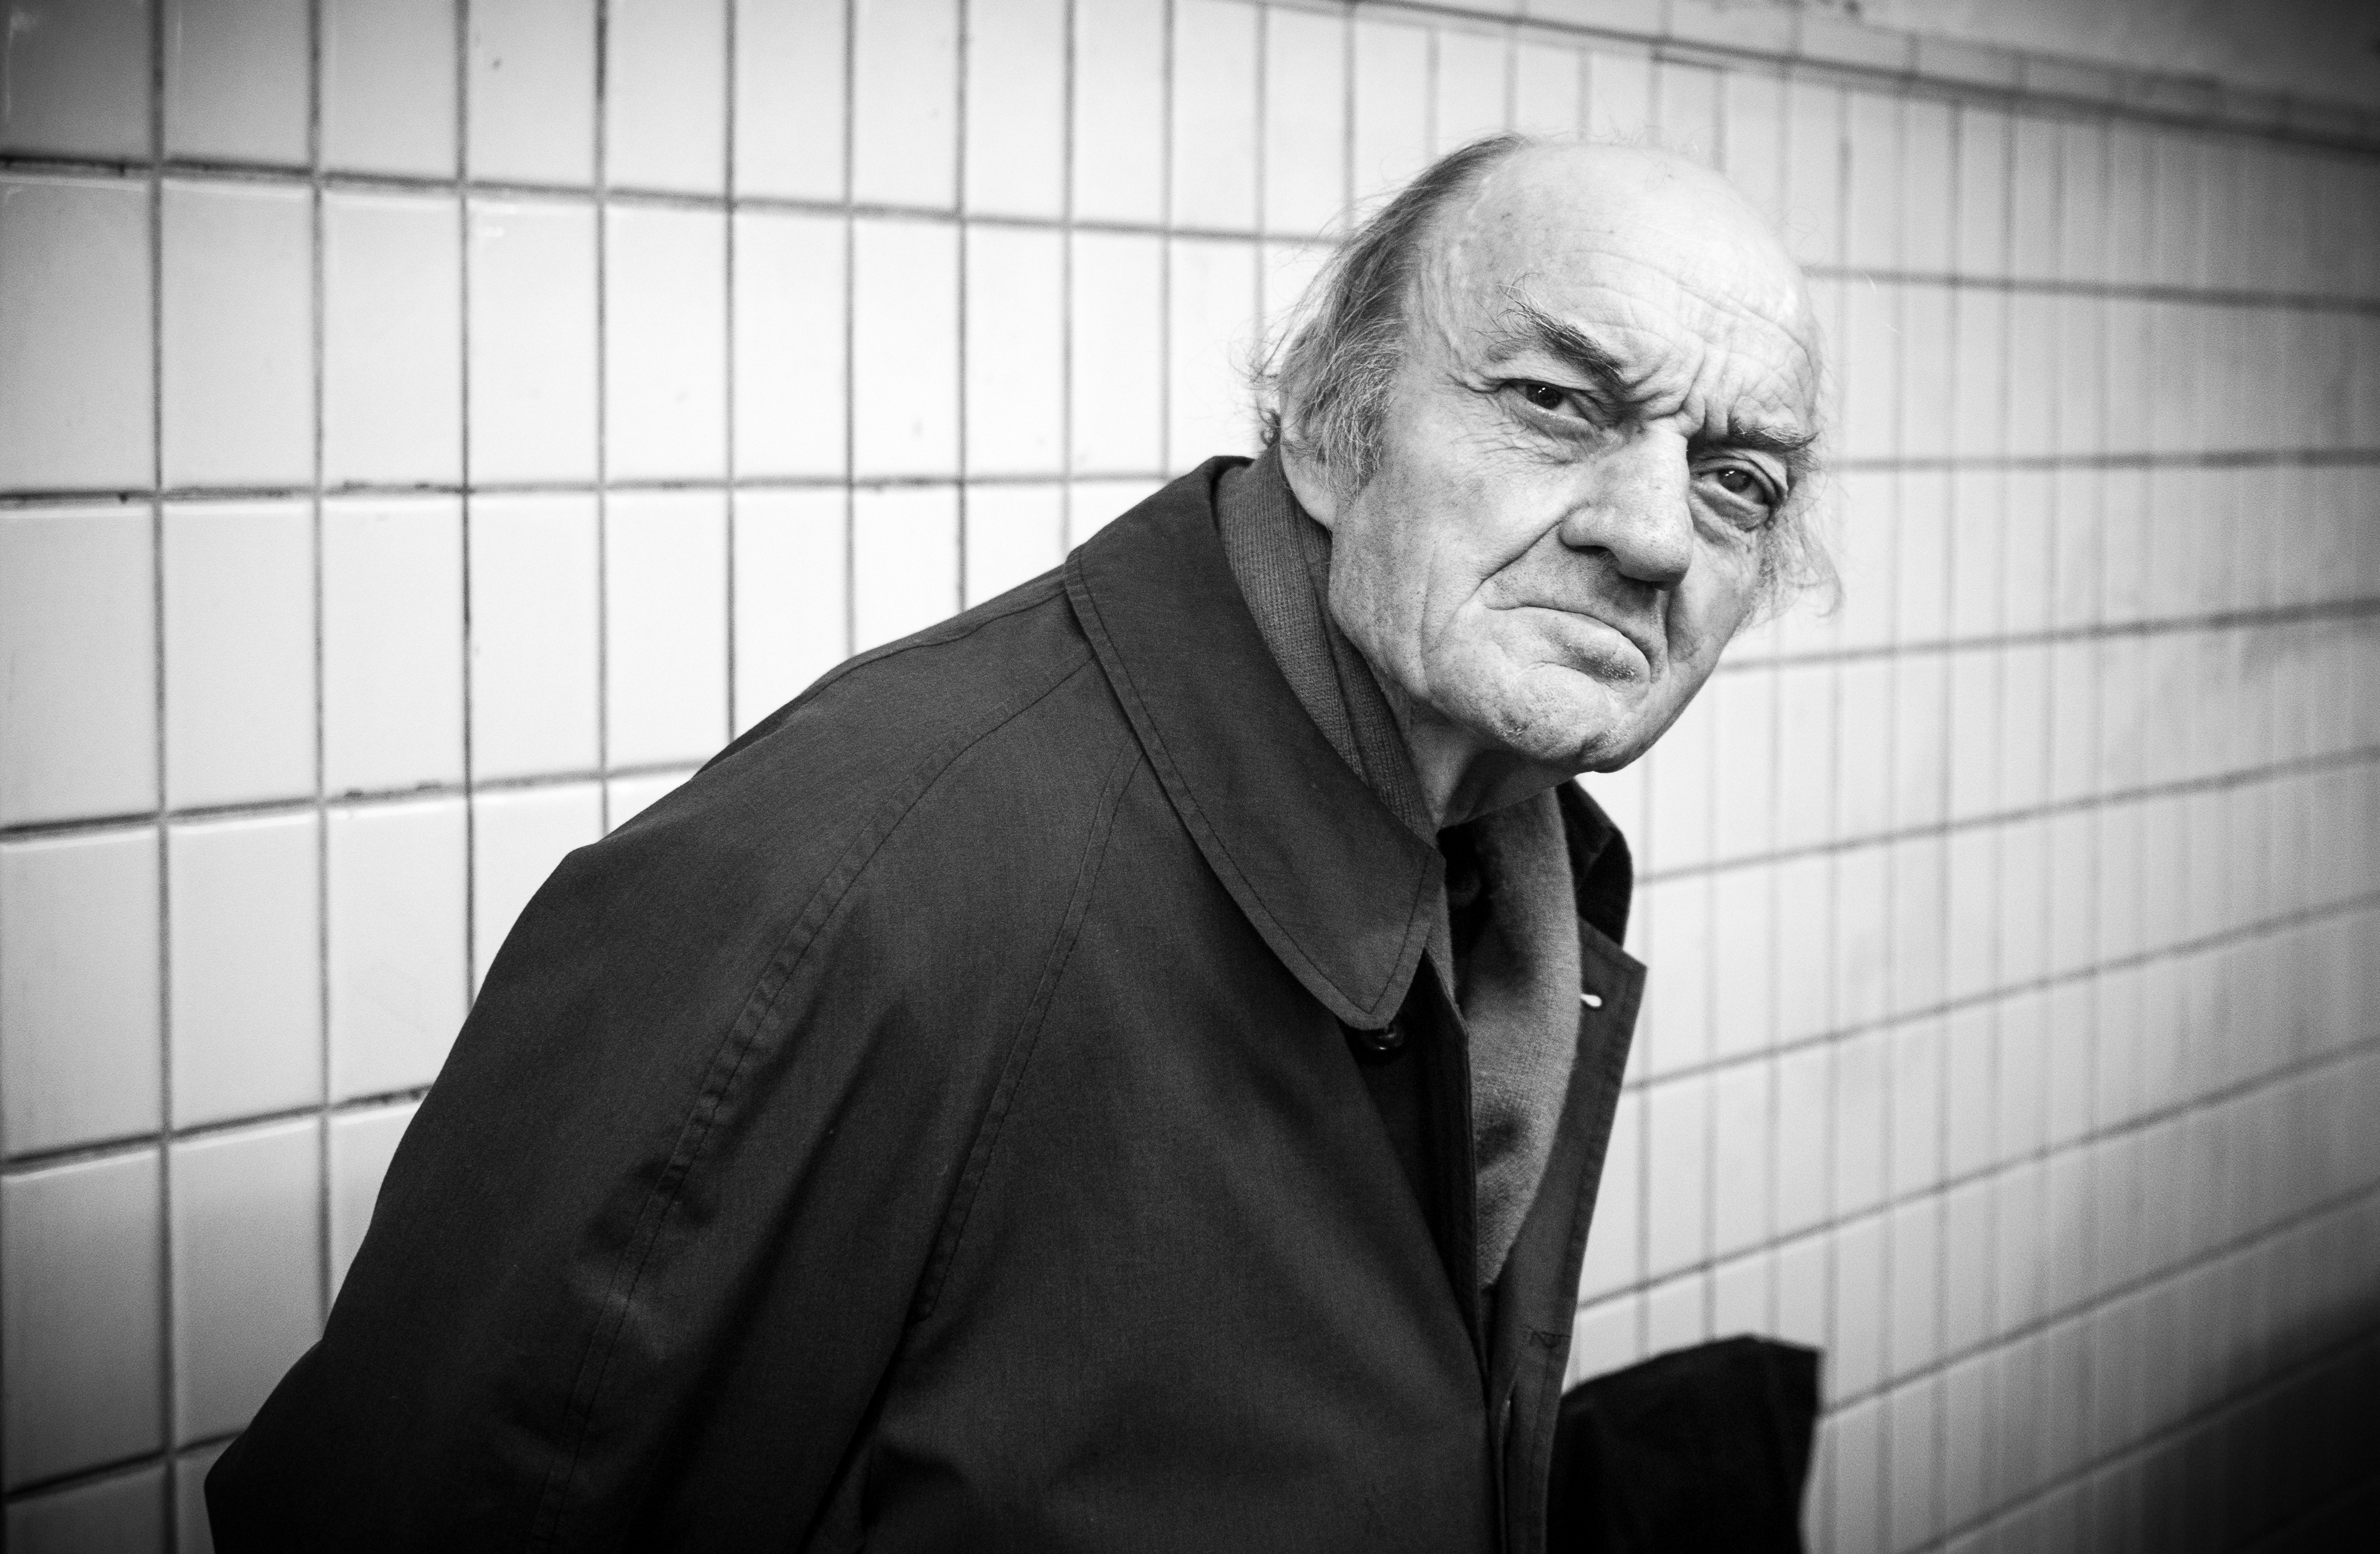
man, person, black and white, portrait, profession, black, monochrome, conversation, monochrome photography